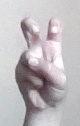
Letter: toot